Arnold Bruggink

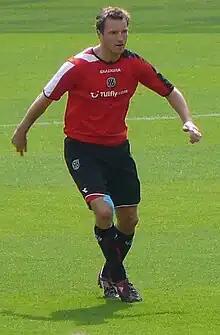
Bruggink playing for Hannover in 2008

Arnold Bruggink (born 24 July 1977) is a Dutch former professional footballer who played as an attacking midfielder.